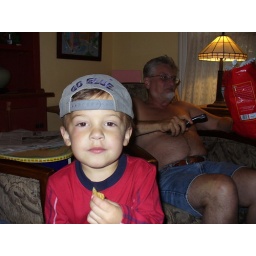
Lookin' cute in Daddy's hat